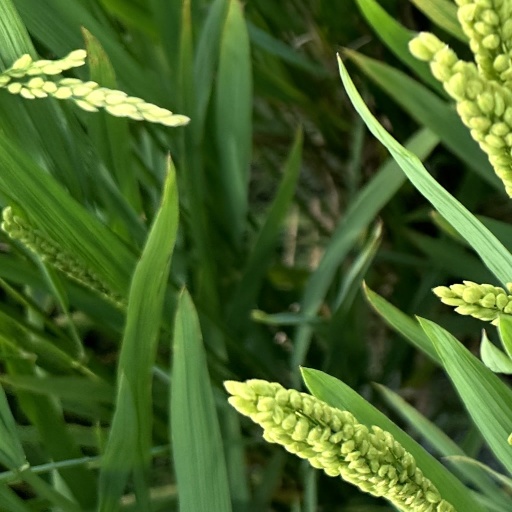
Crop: rice